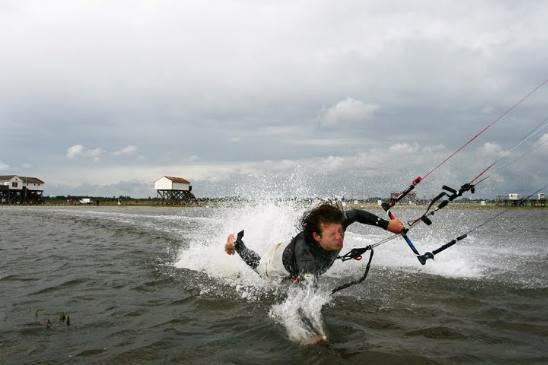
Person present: Yes